Yi Han-eung

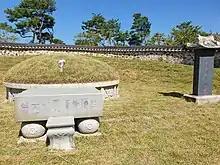
Tomb of Yi Han Eung

As an acting minister to the UK, Yi Han-eung contacted the British Foreign Office in London and asked for intervention in peace negotiations. However, Lord Lansdowne refused any talk with Yi Han Eung, as the UK had a common interest with Japan through Anglo-Japanese Alliance signed in 1902.